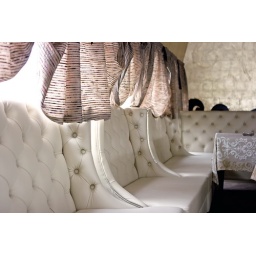
Row of white leather armchairs in bar interior